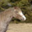
Label: horse